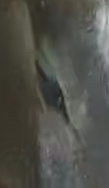
Face region: eyes (orbital_tightening_and_eye_area)
Pain indicator: obviously_present